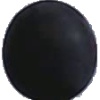
Label: blue_grape